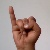
The image shows a hand gesture representing the letter 'I' in Indian Sign Language.